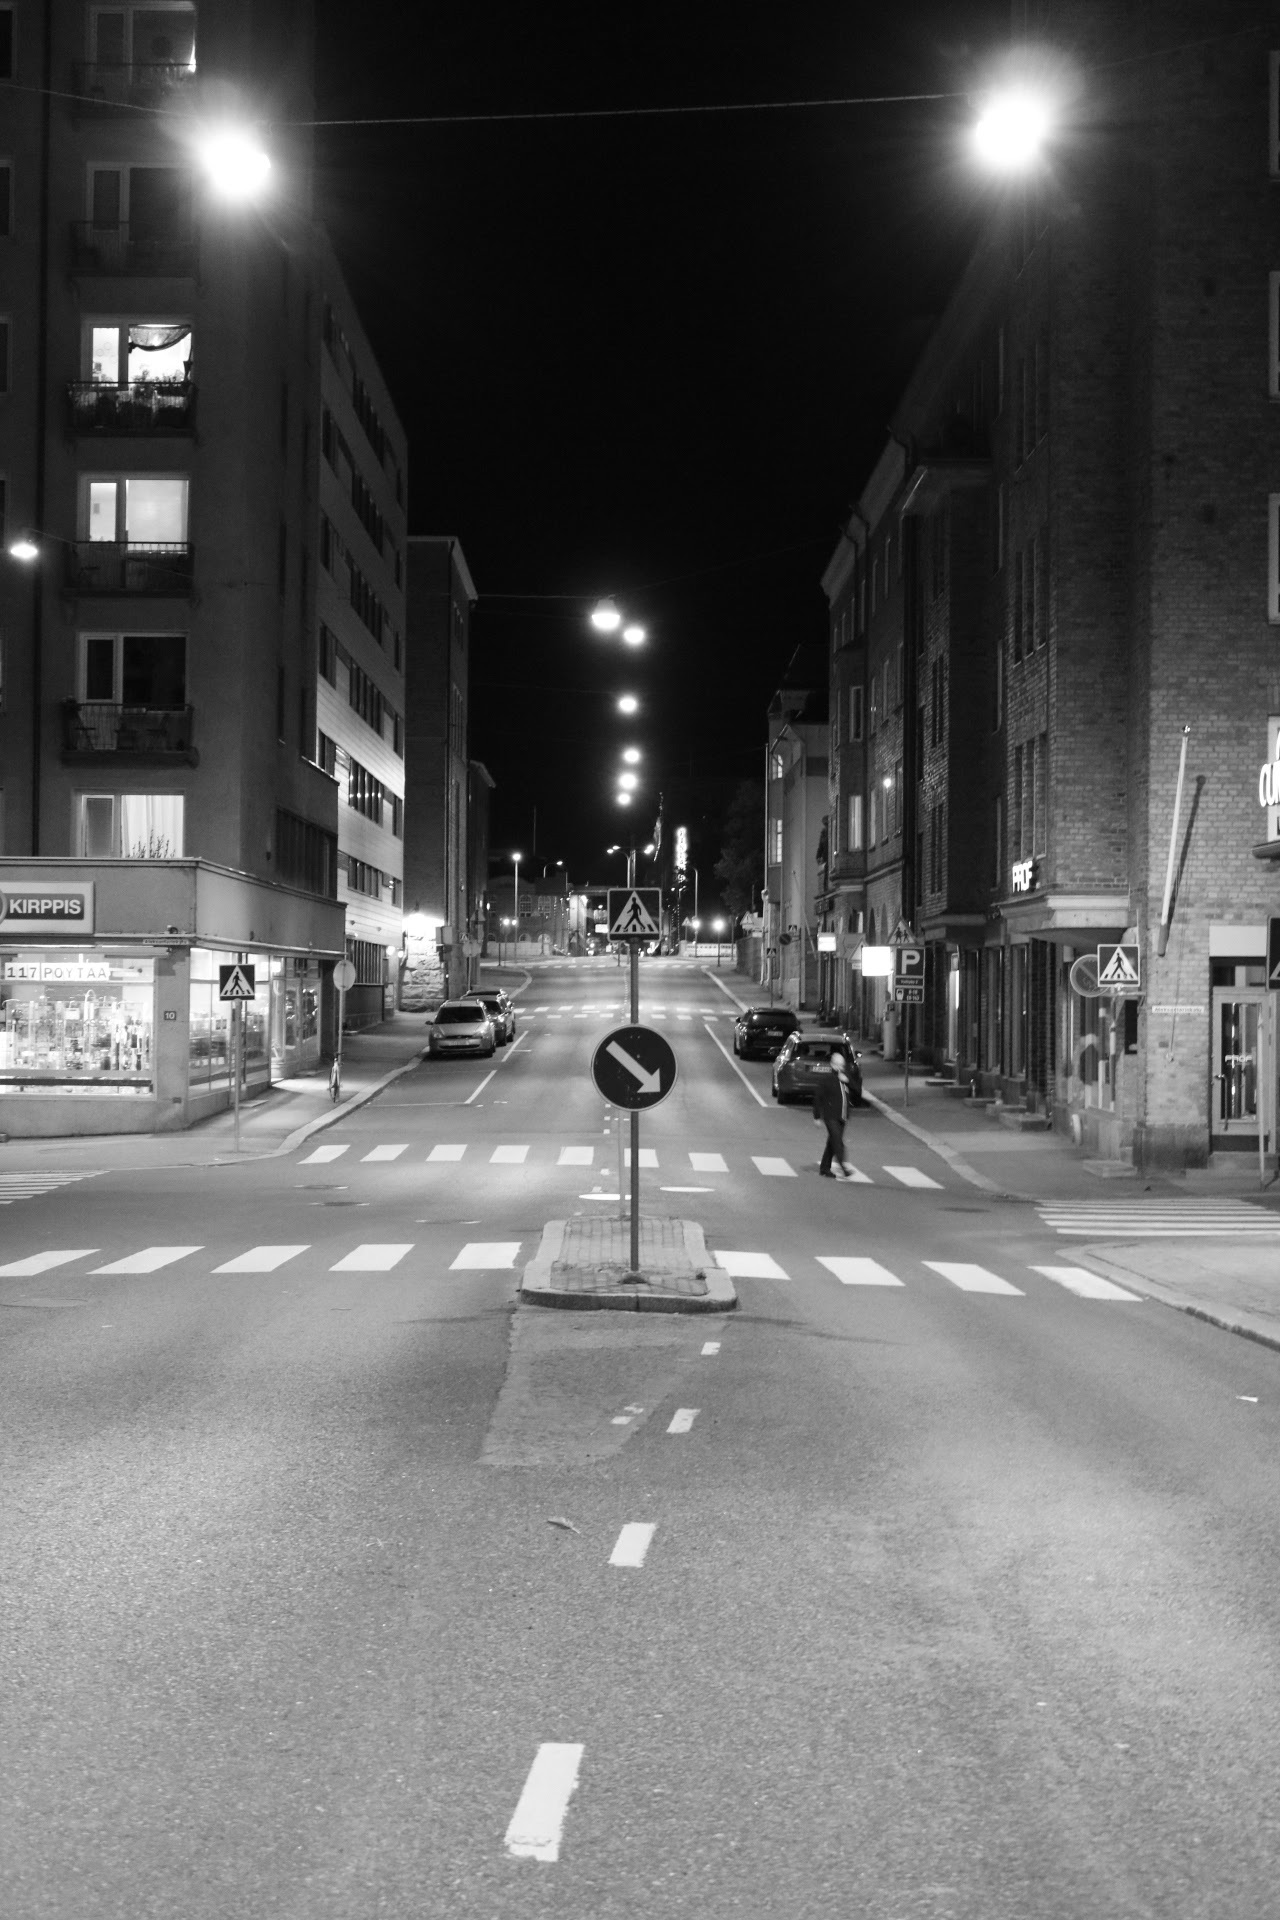
pedestrian, light, black and white, road, white, street, night, darkness, street light, black, monochrome, lane, lighting, infrastructure, snapshot, light fixture, shape, pedestrian crossing, monochrome photography